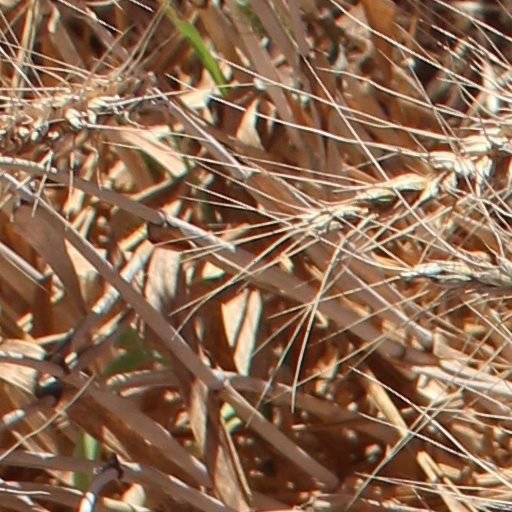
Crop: wheat